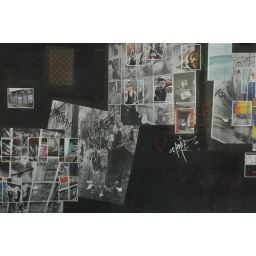
some art at the base of woodwards building near the cambie